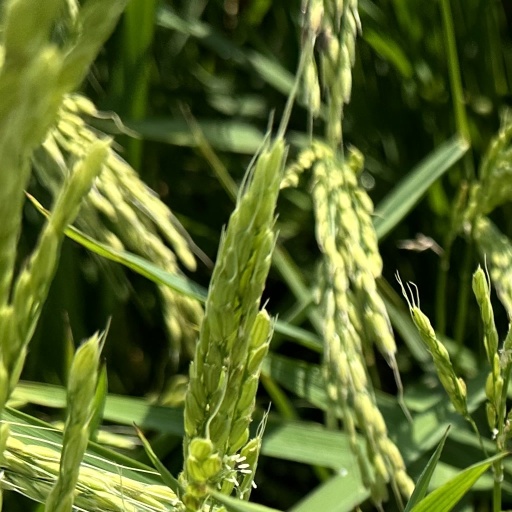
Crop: rice